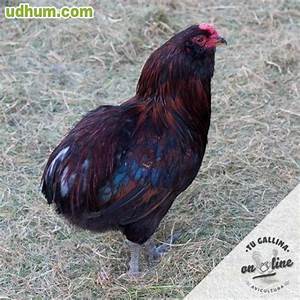
Label: gallina